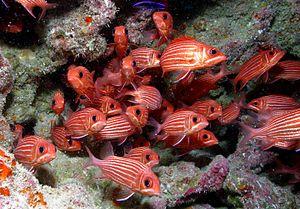
Sargocentron est un genre de poisson de la famille des holocentridés. La plupart des espèces de ce genre sont appelées « poissons-écureuils ».